List of restaurants in Baltimore

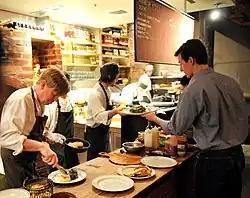
Woodberry Kitchen

Following is a list of notable restaurants in Baltimore, Maryland: